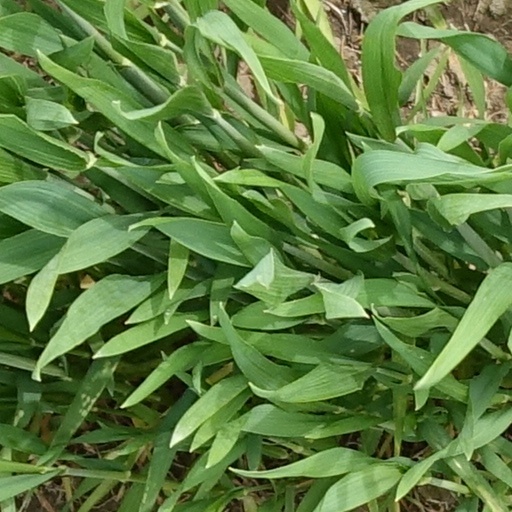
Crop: wheat